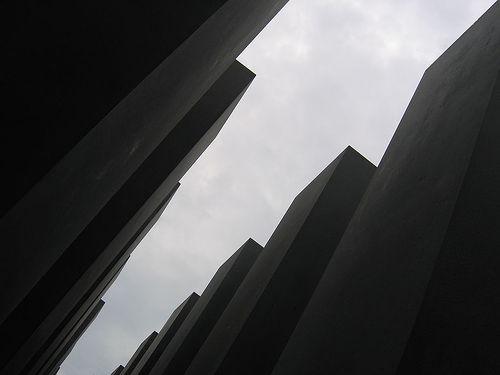
Weather: cloudy or overcast